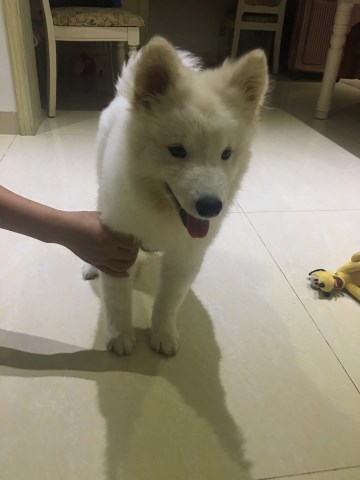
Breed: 2192-n000088-Samoyed